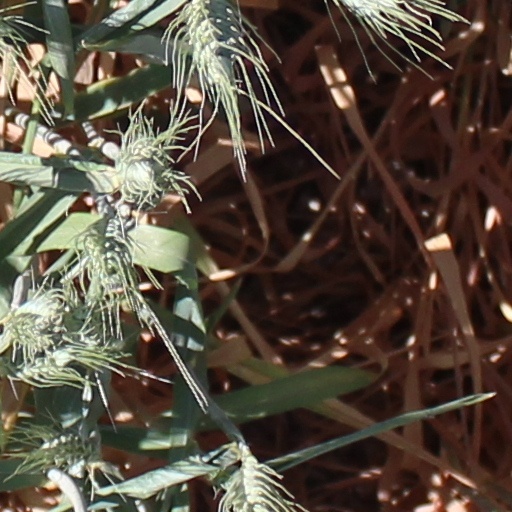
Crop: wheat